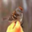
Label: bird